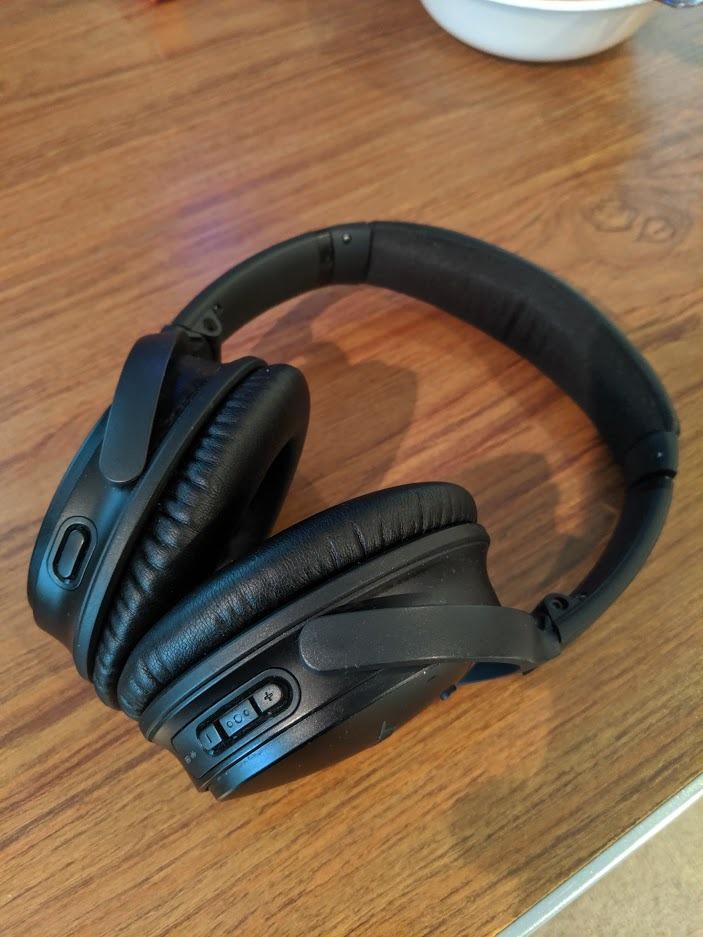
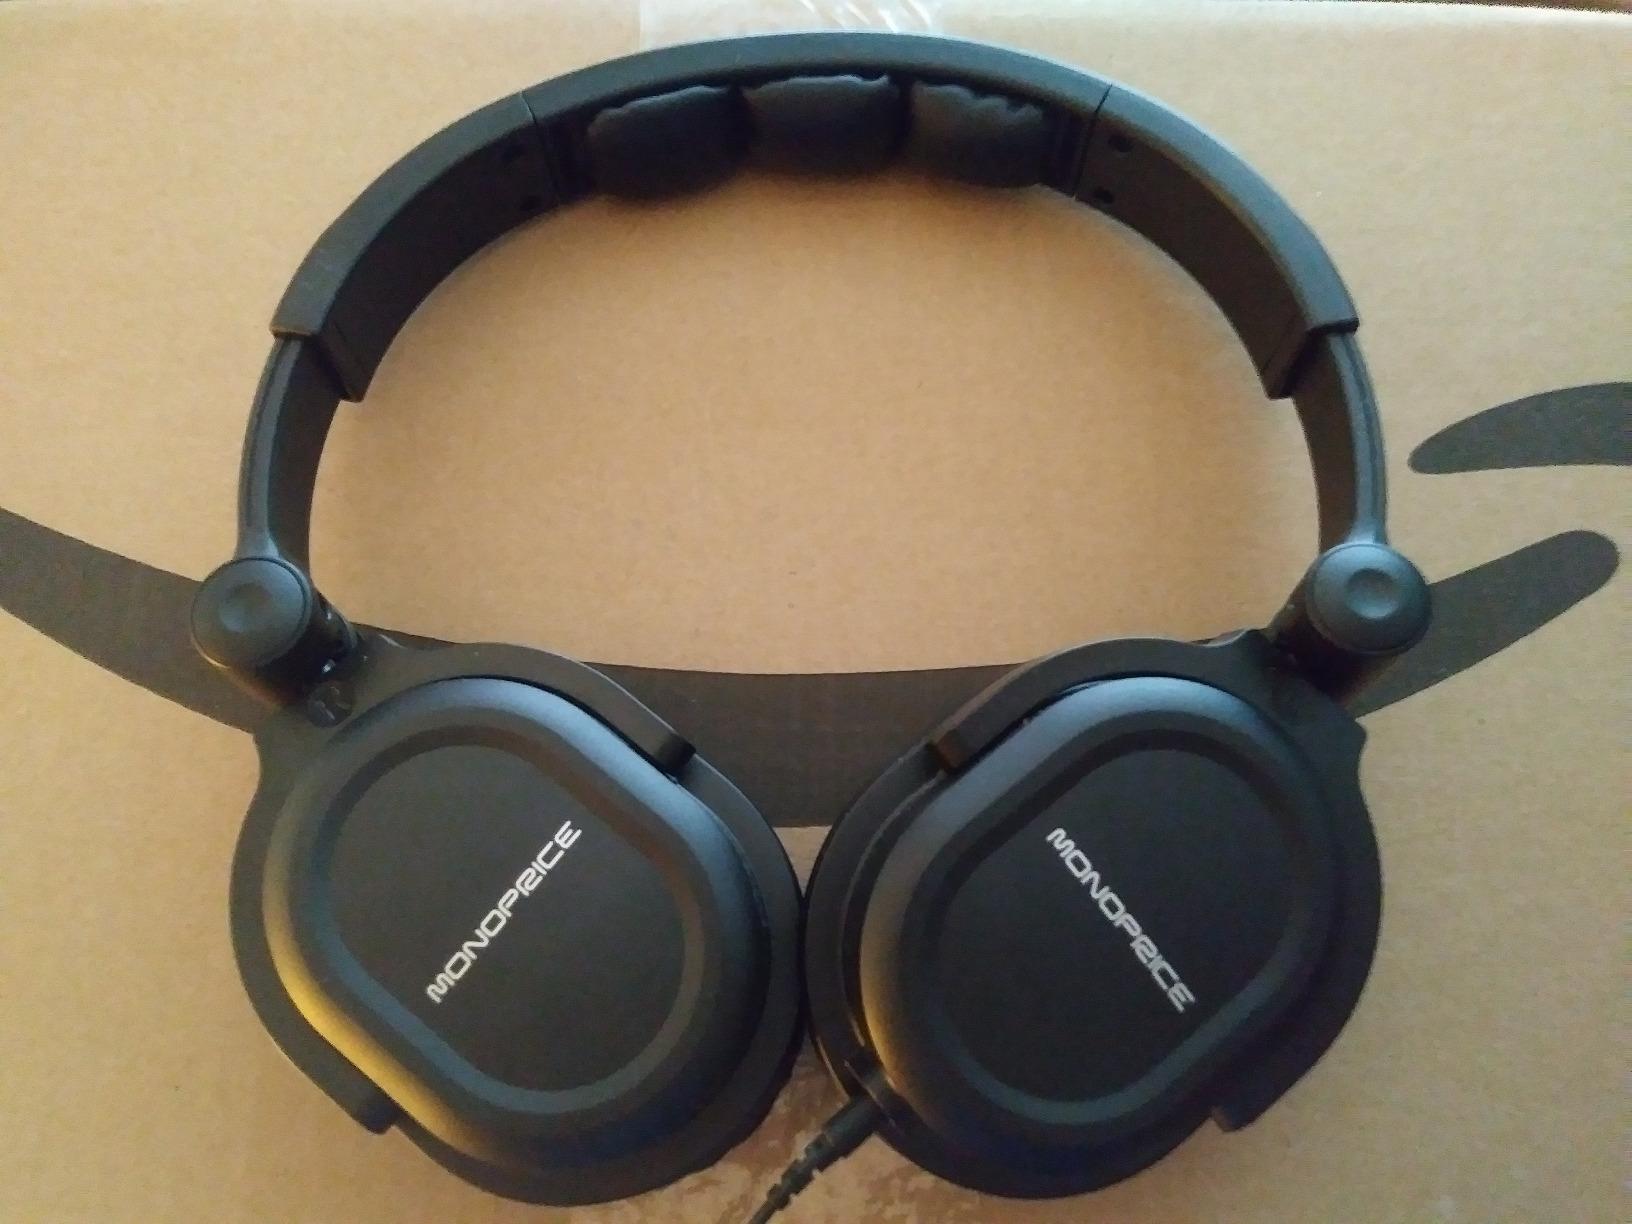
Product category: headphones
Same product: no